Super NES Classic Edition

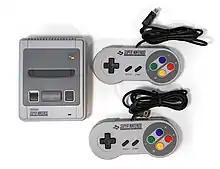
European/Australian variant of the Super NES Classic Edition (left) and its two controllers

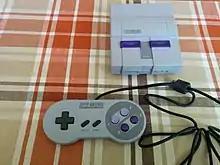
North American edition of the Super NES Classic

The Super NES Classic Edition is a dedicated home video game console released by Nintendo, which emulates the Super Nintendo Entertainment System. The console, a successor to the NES Classic Edition, comes with twenty-one Super NES titles pre-installed, including the first official release of "Star Fox 2". It was first released on September 29, 2017 and was produced until December 2018.